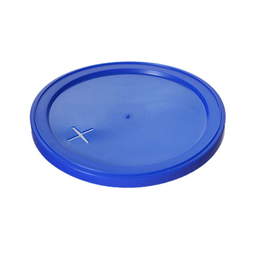
Label: plastic